Monte Santo de Minas

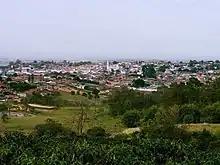
Monte Santo

Monte Santo de Minas is a Brazilian municipality in the south of the state of Minas Gerais. Its population is 21,513 inhabitants, according to the 2020 estimate. Its area is 594.6 km and its density is 35.8 inhabitants per square kilometer.